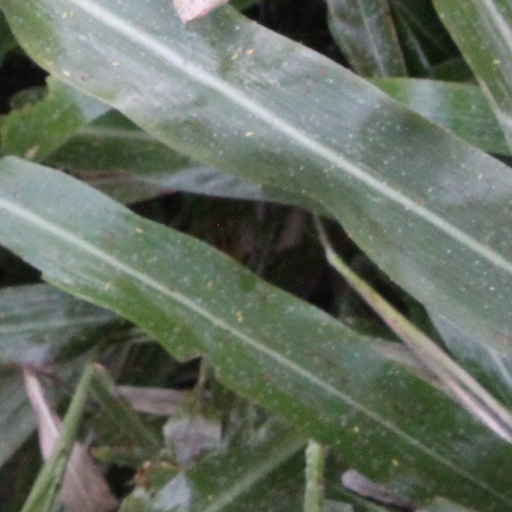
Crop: sorghum